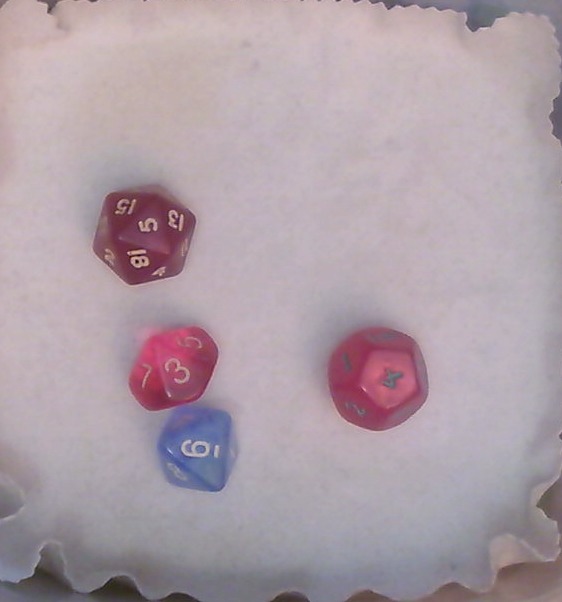
Dice in frame:
type: d10
value: 3
type: d12
value: 4
type: d20
value: 5
type: d8
value: 6
Label source: human
Face values trusted: yes